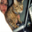
Label: cat